Jo Baer

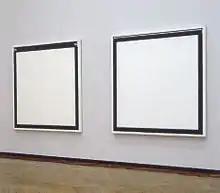
Right: "Korean" (1963). Left: "Korean" (1962).

In 1960 Baer rejected Abstract Expressionism for spare, hard-edge non-objective painting. Two of her early important paintings in this style are "Untitled (Black Star)" (1960–1961; Kröller-Müller Museum, Otterlo) and "Untitled (White Star)" (1960–1961; Kröller-Müller Museum, Otterlo). She then introduced an even more pared-down format: the image was excised and the central area of the canvas became completely white. In 1962, Baer began the "Korean" series, a group of sixteen canvases. The "Koreans" were given their name by the art dealer Richard Bellamy, who said that Baer's paintings were just as unknown as Korean art was to most Westerners. The Koreans were composed of a dominant field of densely painted white enclosed by bands of sky blue and black that seem to shimmer and move: this optical illusion underscored Baer's focus on "the notion of light." Baer ascribed her inspiration for the "Koreans" to Samuel Beckett's novel "The Unnamable", which she was reading at the time. His observations about osmosis and diffusion through membranes influenced her to examine the properties of boundaries between spaces. In many works that Baer created between 1964 and 1966, the peripheries and edges of the canvas continued to be marked by two square or rectangular bands of color. The outer, thicker border was black; inside it, a thinner band was painted in another color, such as red, green, lavender, or blue. Baer summed up the artistic concerns of her own work in 1971, writing, "Non-objective painting's language is rooted, nowadays, in edges and boundaries, contours and gradients, brightness, darkness and color reflections. Its syntax is motion and change."